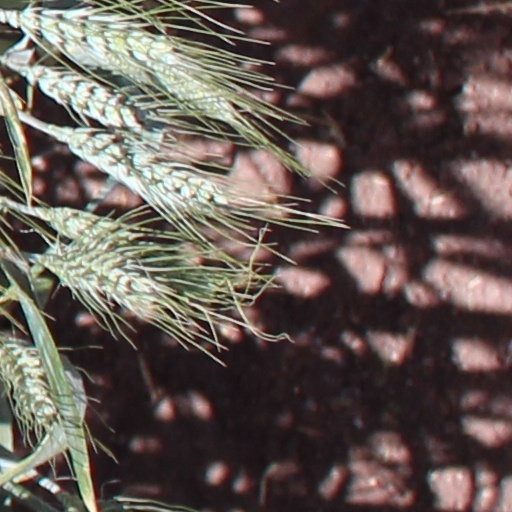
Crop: wheat